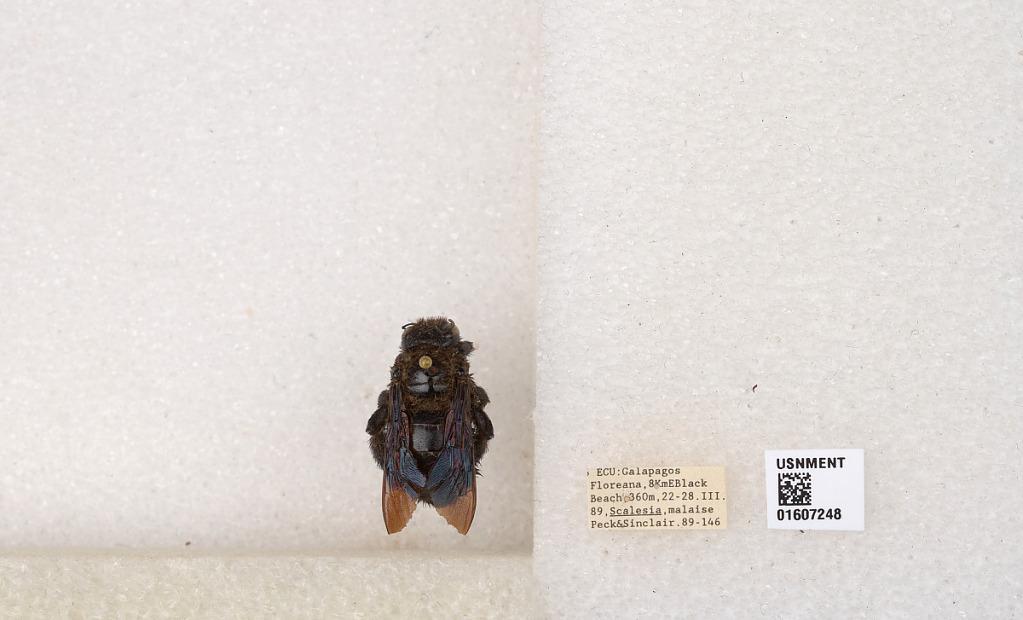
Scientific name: Xylocopa (Neoxylocopa) darwini Cockerell
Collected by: Peck & Sinclair
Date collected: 1989-3-22
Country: Ecuador
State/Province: Galapagos
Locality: Floreana, 8KmE Black Beach
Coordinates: -1.27552, -90.4145